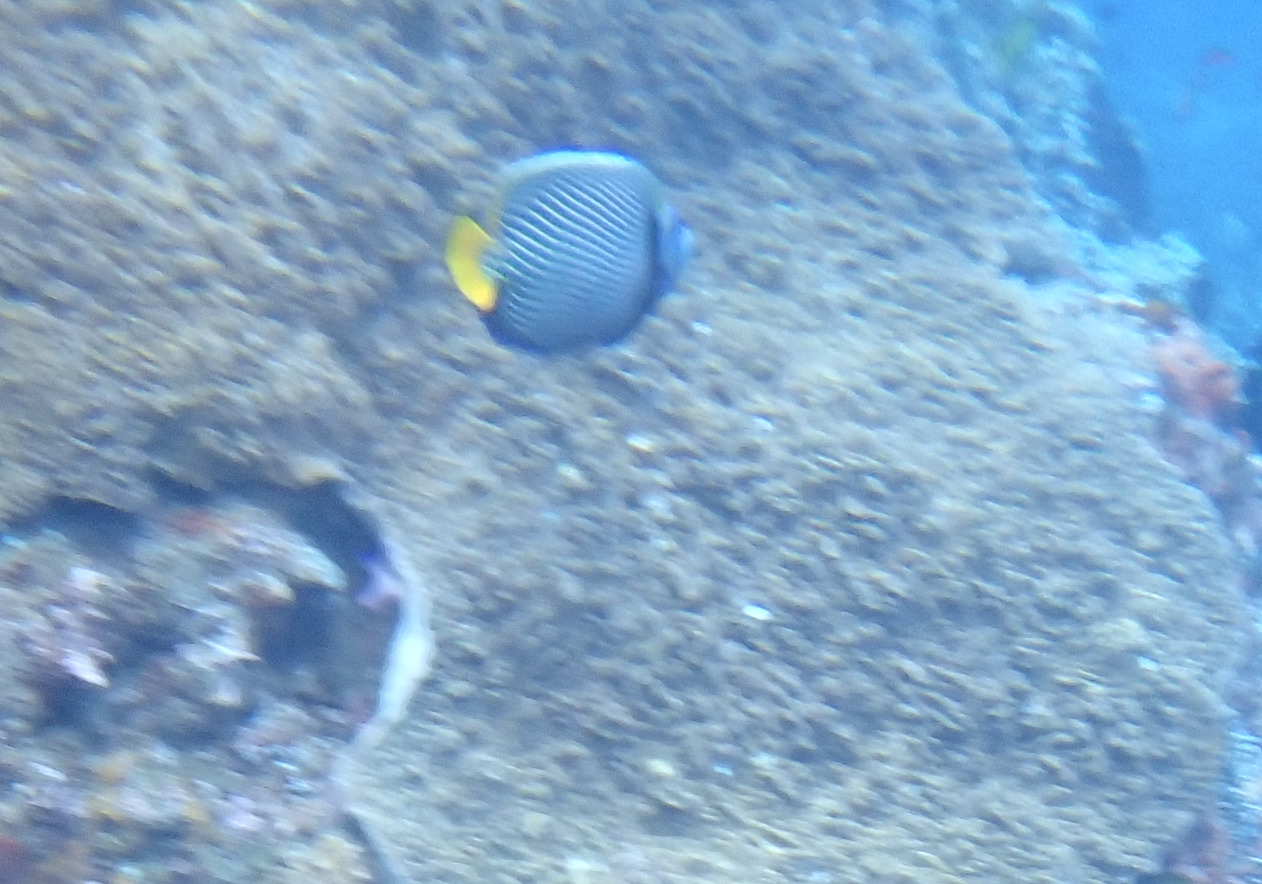
Pomacanthus imperator (Emperor Angelfish)